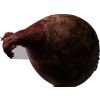
Label: red_onion